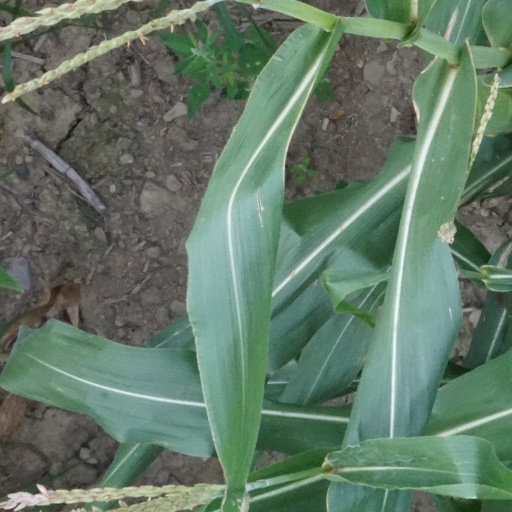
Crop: maize; corn